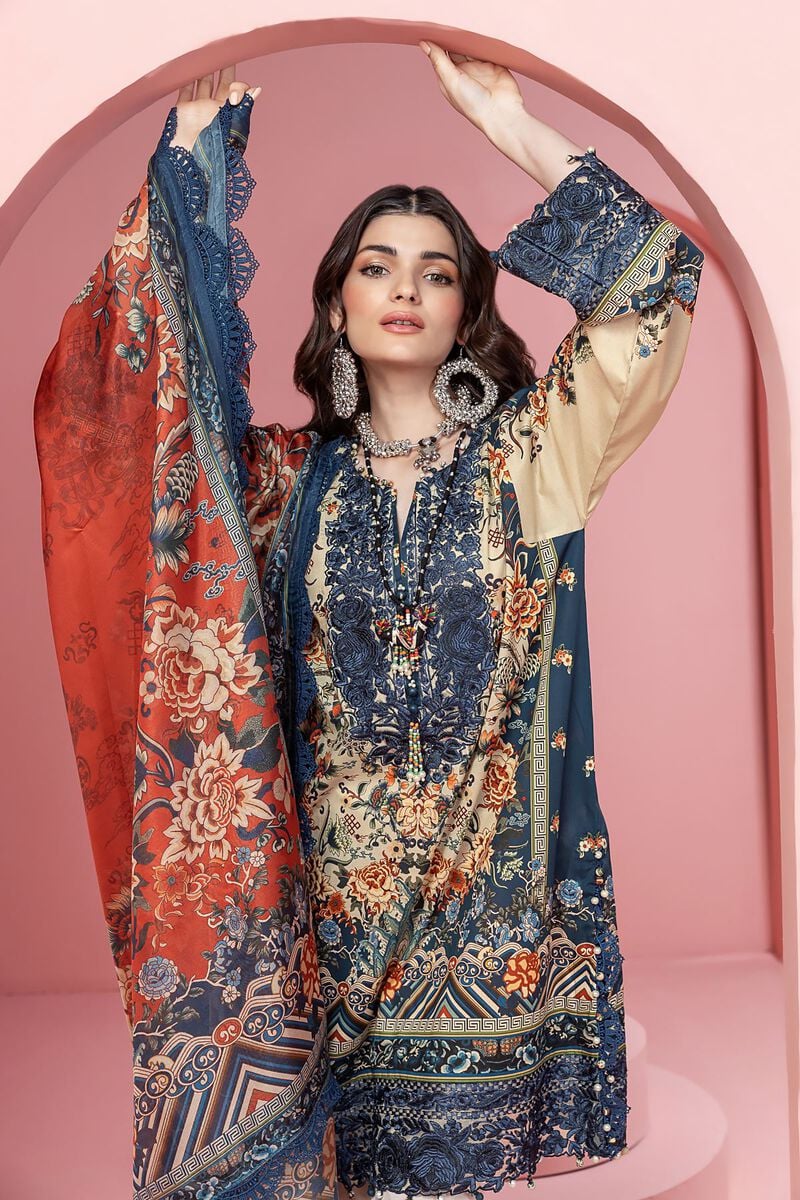
blue multi embroidered chiffon lawn suit